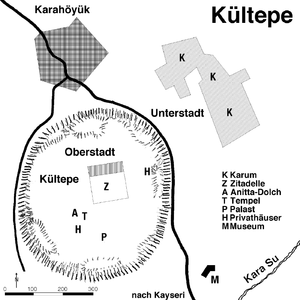
Les Hittites sont un peuple ayant vécu en Anatolie au IIᵉ millénaire av. J.-C. Ils doivent leur nom à la région dans laquelle ils ont établi leur royaume principal, le Hatti, situé en Anatolie centrale autour de leur capitale, Hattusa. C'est à compter de la seconde moitié du XVIIᵉ siècle avant notre ère un des plus puissants royaumes du Moyen-Orient, dominant l'Anatolie jusqu'aux alentours de 1200 av. J.-C. Au XIVᵉ siècle avant notre ère, ils réussissent même à faire passer la majeure partie de la Syrie sous leur coupe, ce qui les met en rivalité avec d'autres puissants royaumes du Moyen-Orient : l'Égypte, le Mittani et l'Assyrie.
Kültepe est un site archéologique de Turquie, situé à une vingtaine de kilomètres au nord-est de Kayseri. Il correspond à l’ancienne ville hittite appelée Kanesh et plus tard Nesha au IIᵉ millénaire av. J.‑C. Ce site est surtout connu pour avoir livré des milliers de tablettes rédigées par des marchands de la cité d’Assur établis dans le quartier marchand de Kanesh entre la seconde moitié du XXᵉ siècle av. J.-C. et le milieu du XVIIIᵉ siècle av. J.-C., fournissant ainsi une source de premier ordre sur le commerce dans la Haute Antiquité.